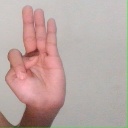
अक्षर: भ